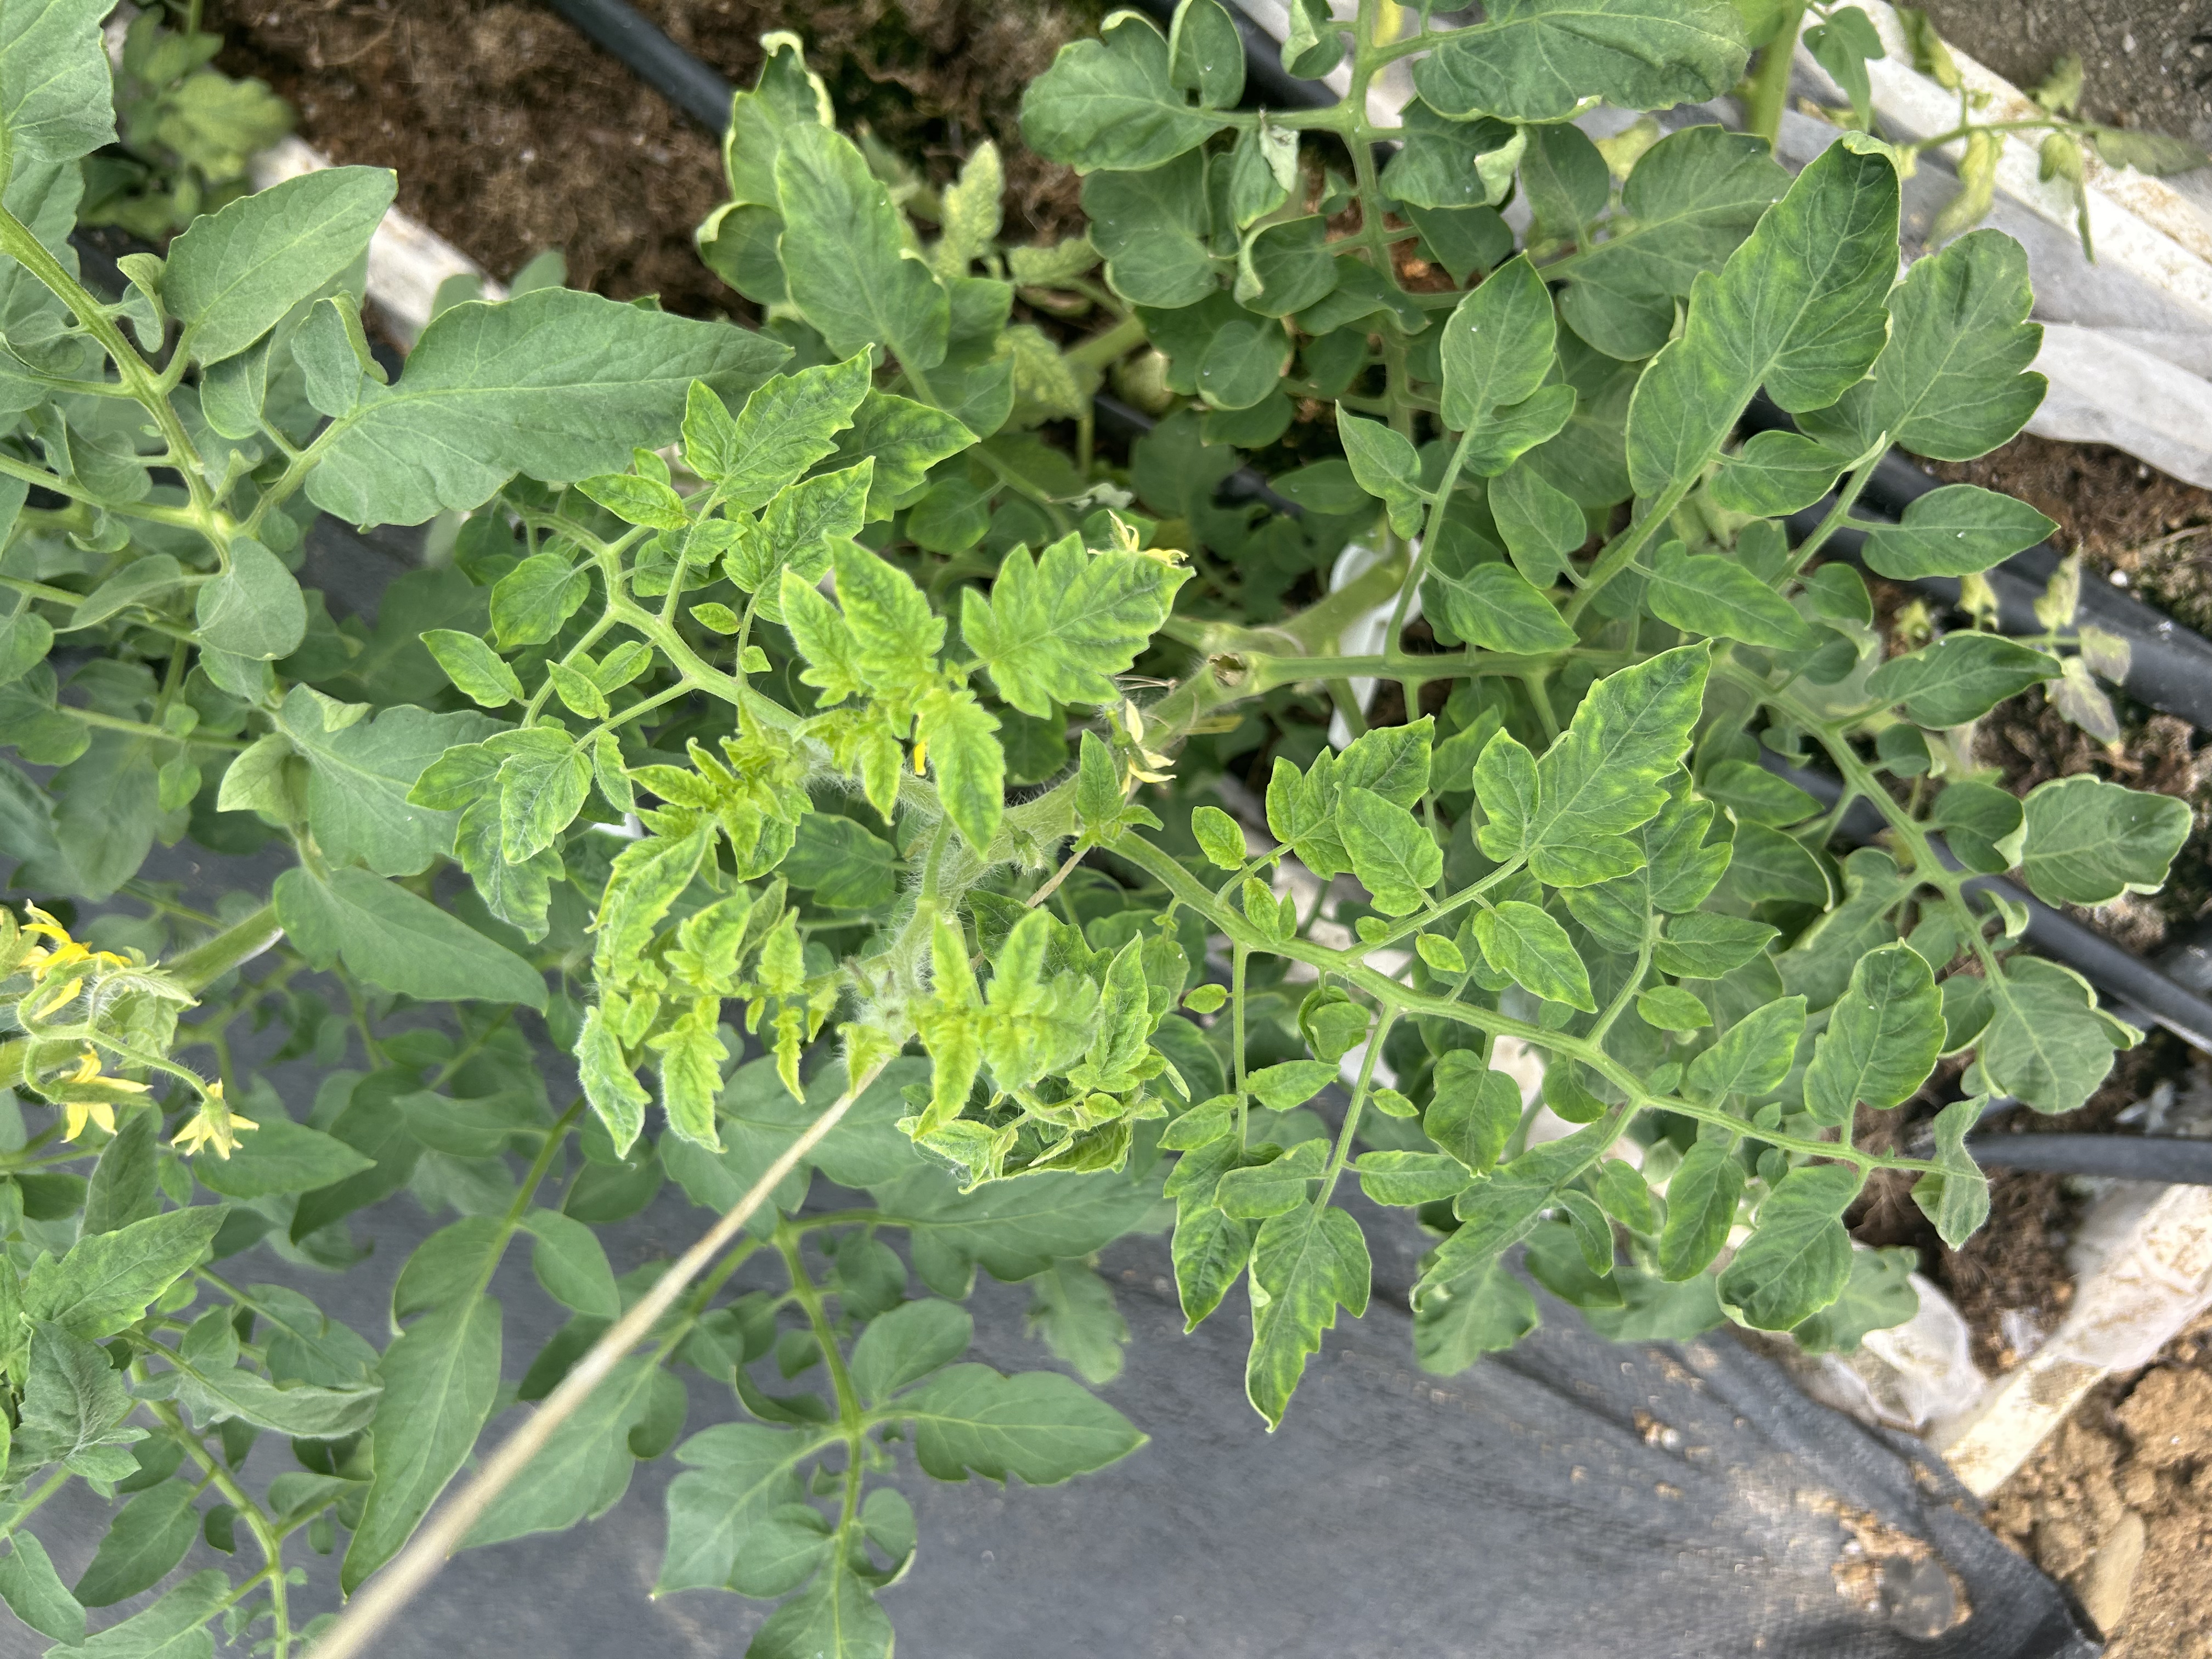
Disease: Viral